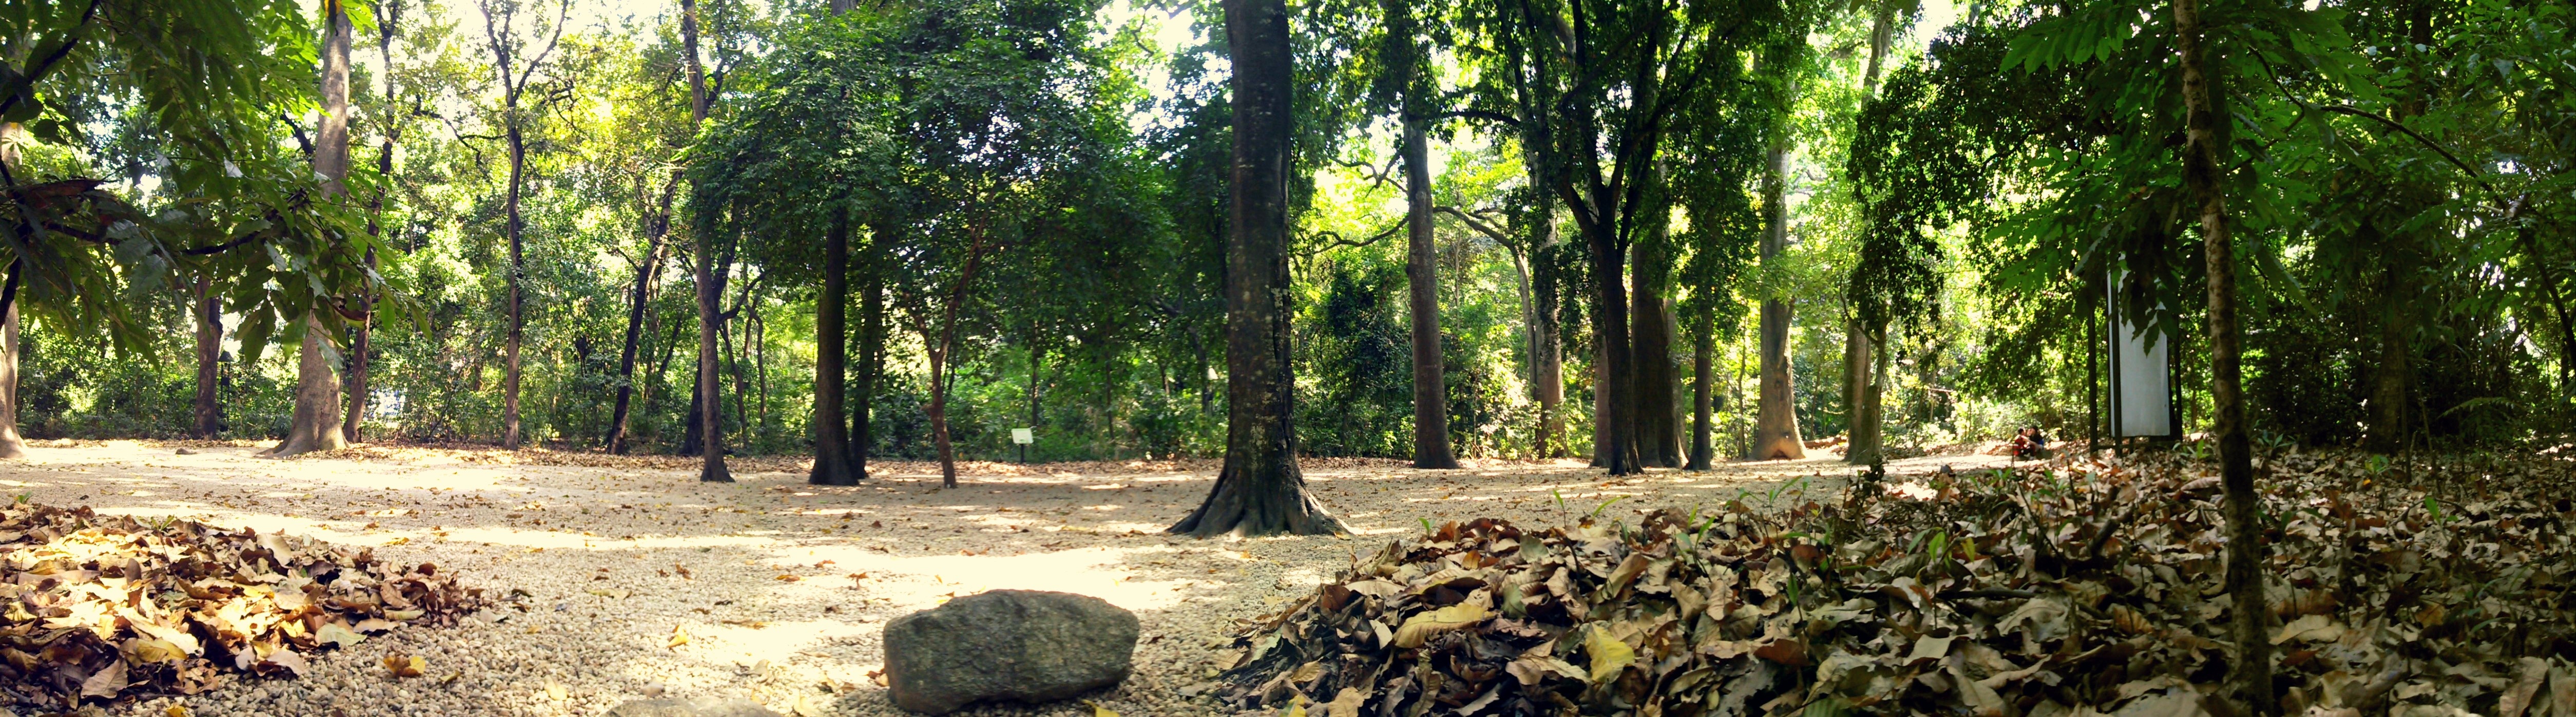
tree, forest, trail, plantation, woodland, habitat, ecosystem, natural environment